Mellikon

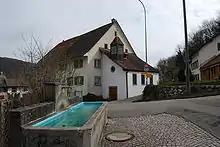
Chapel in Mellikon

Mellikon is first mentioned in 1113 as "Meliken". The village developed from a farm owned by Zurzach Abbey, but it was only recognized by the Abbey as a municipality in 1661. During the Protestant Reformation, the majority of the population in Mellikon joined the new religion. The Reformed members belonged to the parish of Zurzach, while the Catholic members belonged to the Catholic parish of Zurzach. In 1645 Jost von Roll from Uri built a mansion and Catholic chapel in Mellikon. It still serves as a place of worship and cemetery for the von Roll family. The limestone quarry in the village was used into the 1980s by the Schweiz Sodafabrik and then in the 1990s by the Mellikon AG company. Starting in 1990, an industrial and business park was built west of the village. In 1995, the village was tied into the Swiss Federal Railways Rhine Valley line. The majority of the population is employed outside the village.